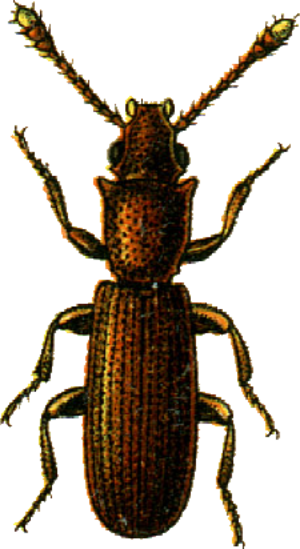
This file has been extracted from another file: Jacobs20.jpg